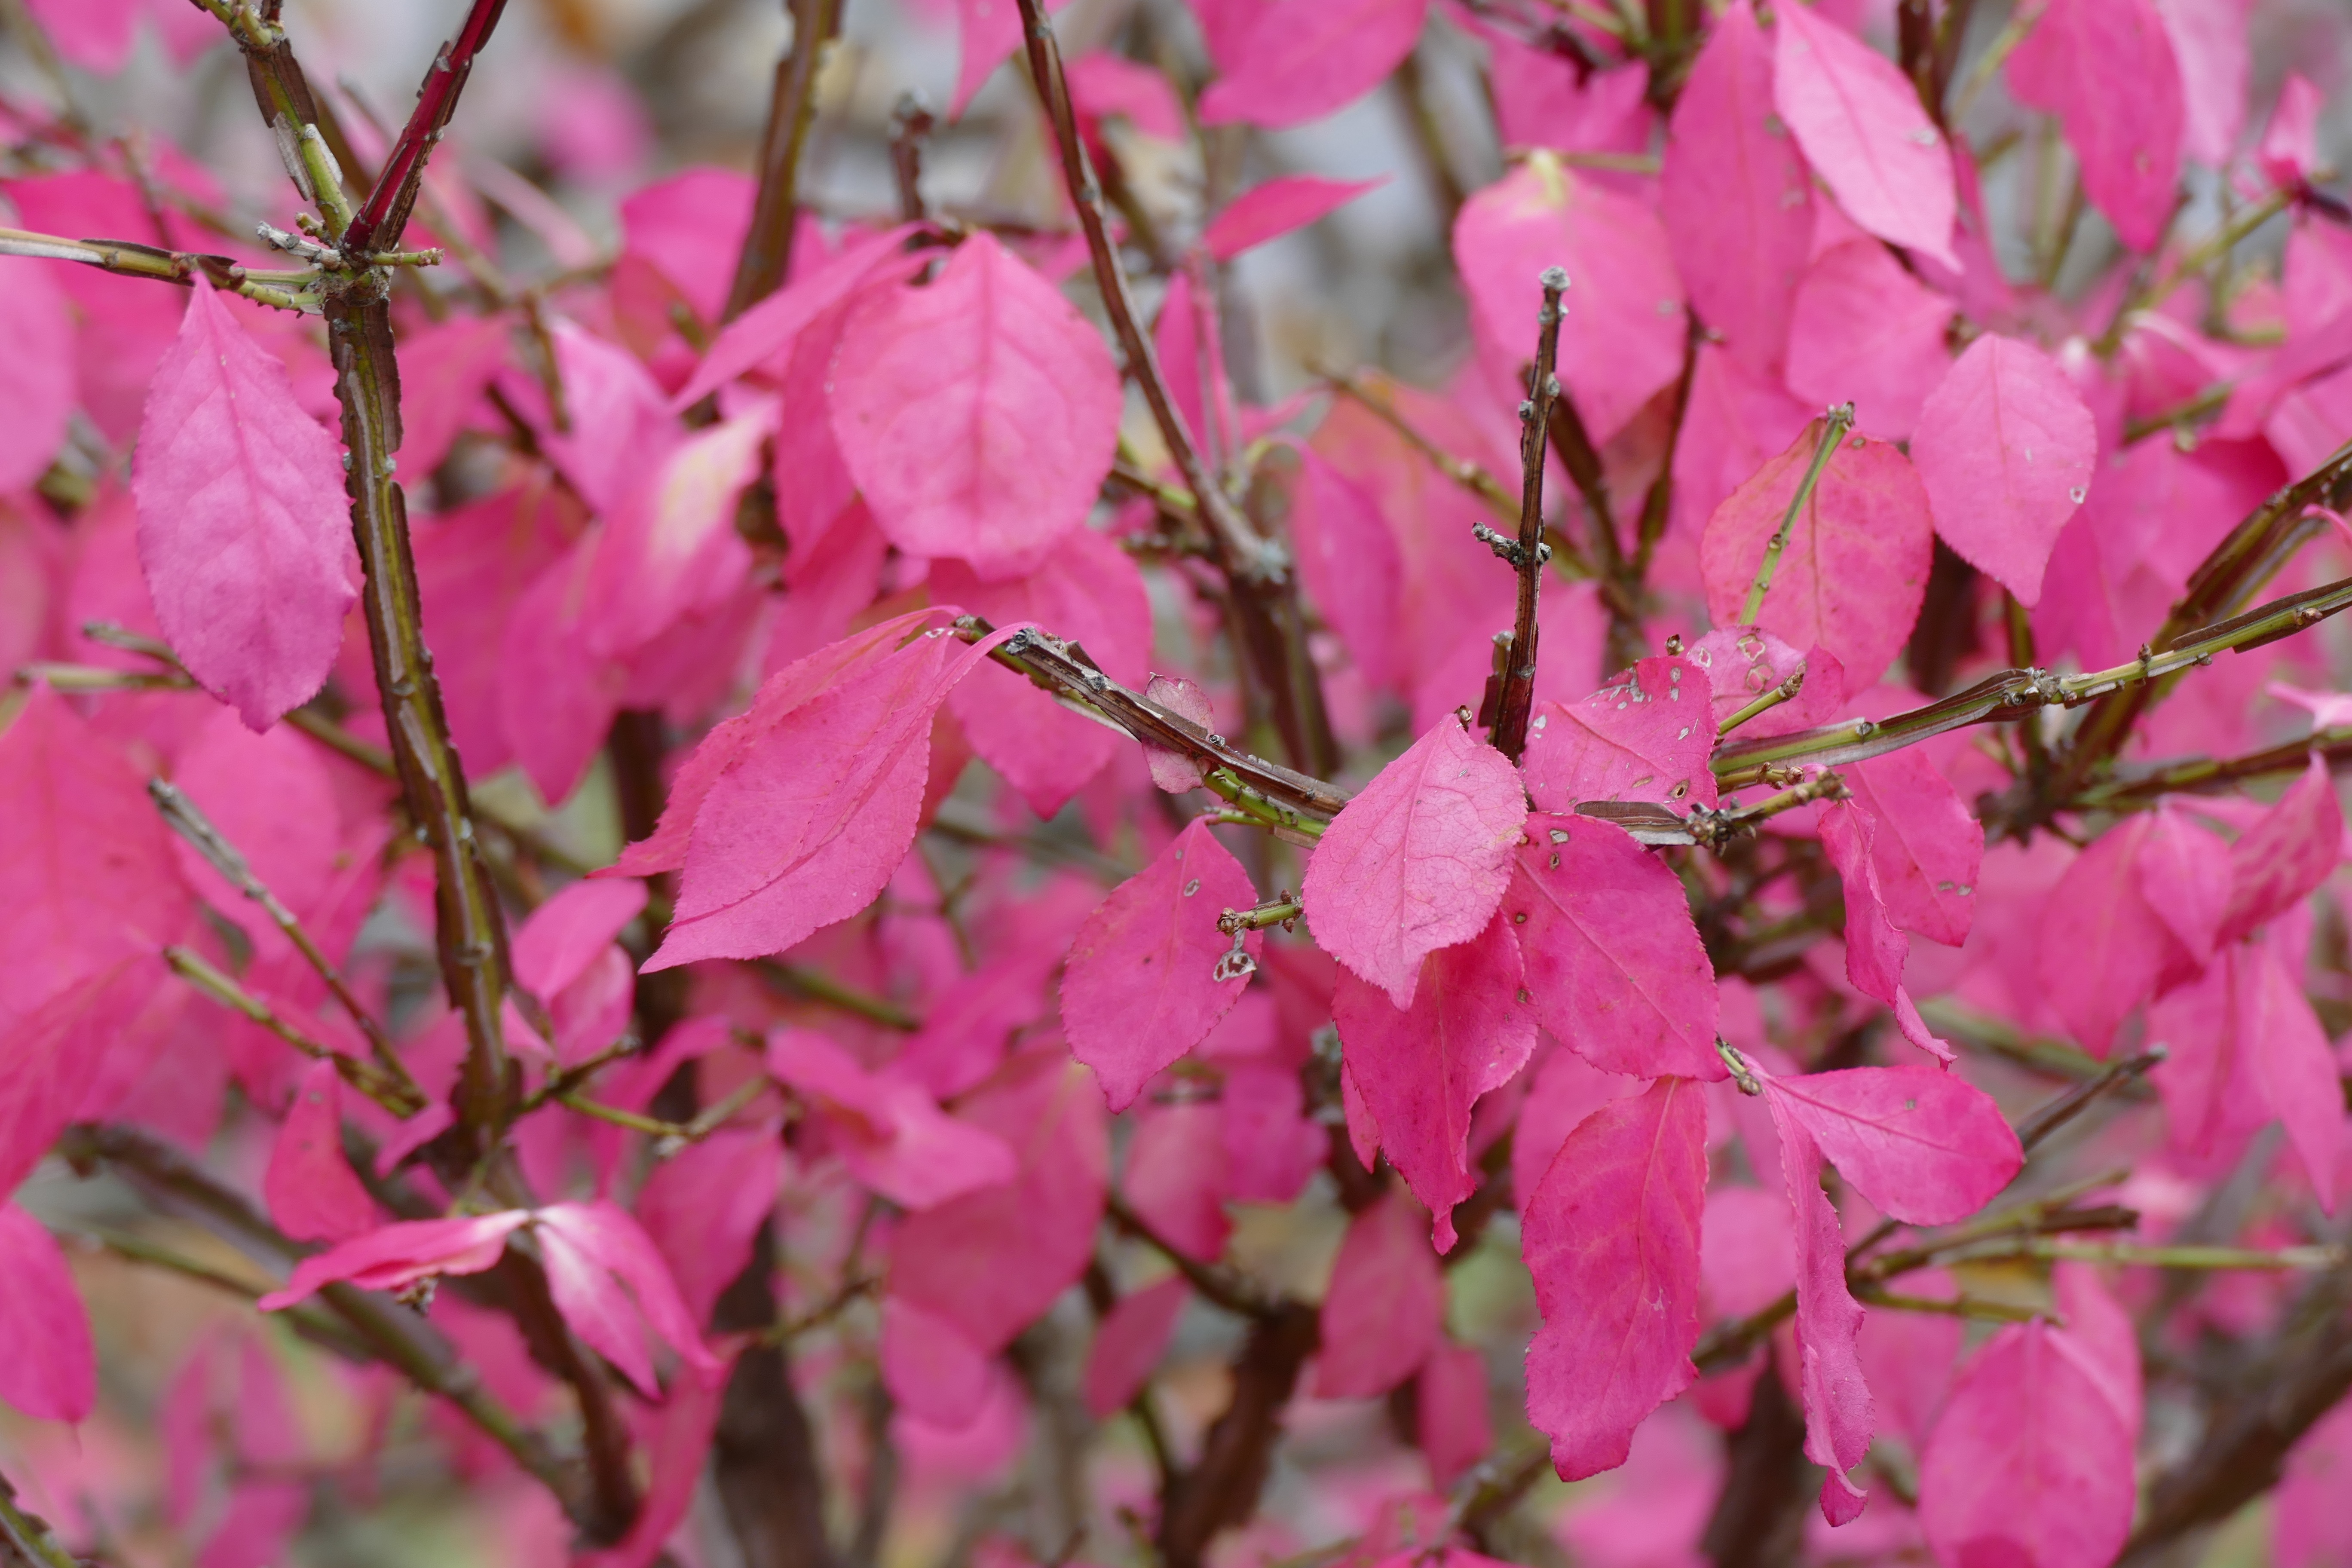
tree, nature, branch, blossom, plant, leaf, fall, flower, petal, bush, autumn, botany, pink, flora, season, leaves, shrub, flowering plant, annual plant, woody plant, land plant